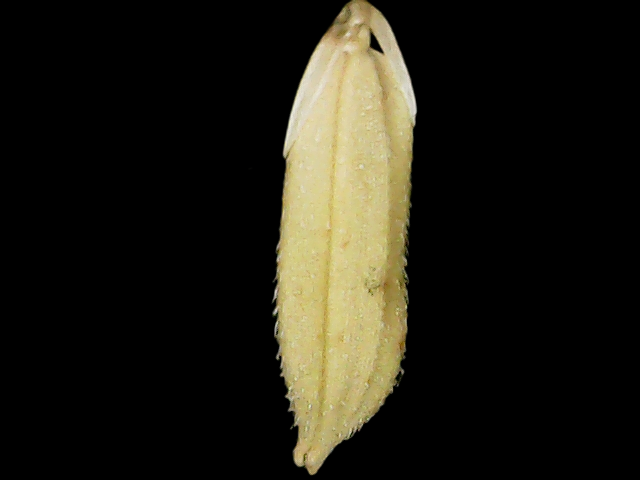
Rice variety: Binadhan11